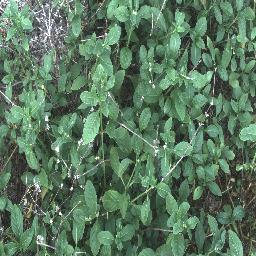
Label: negative